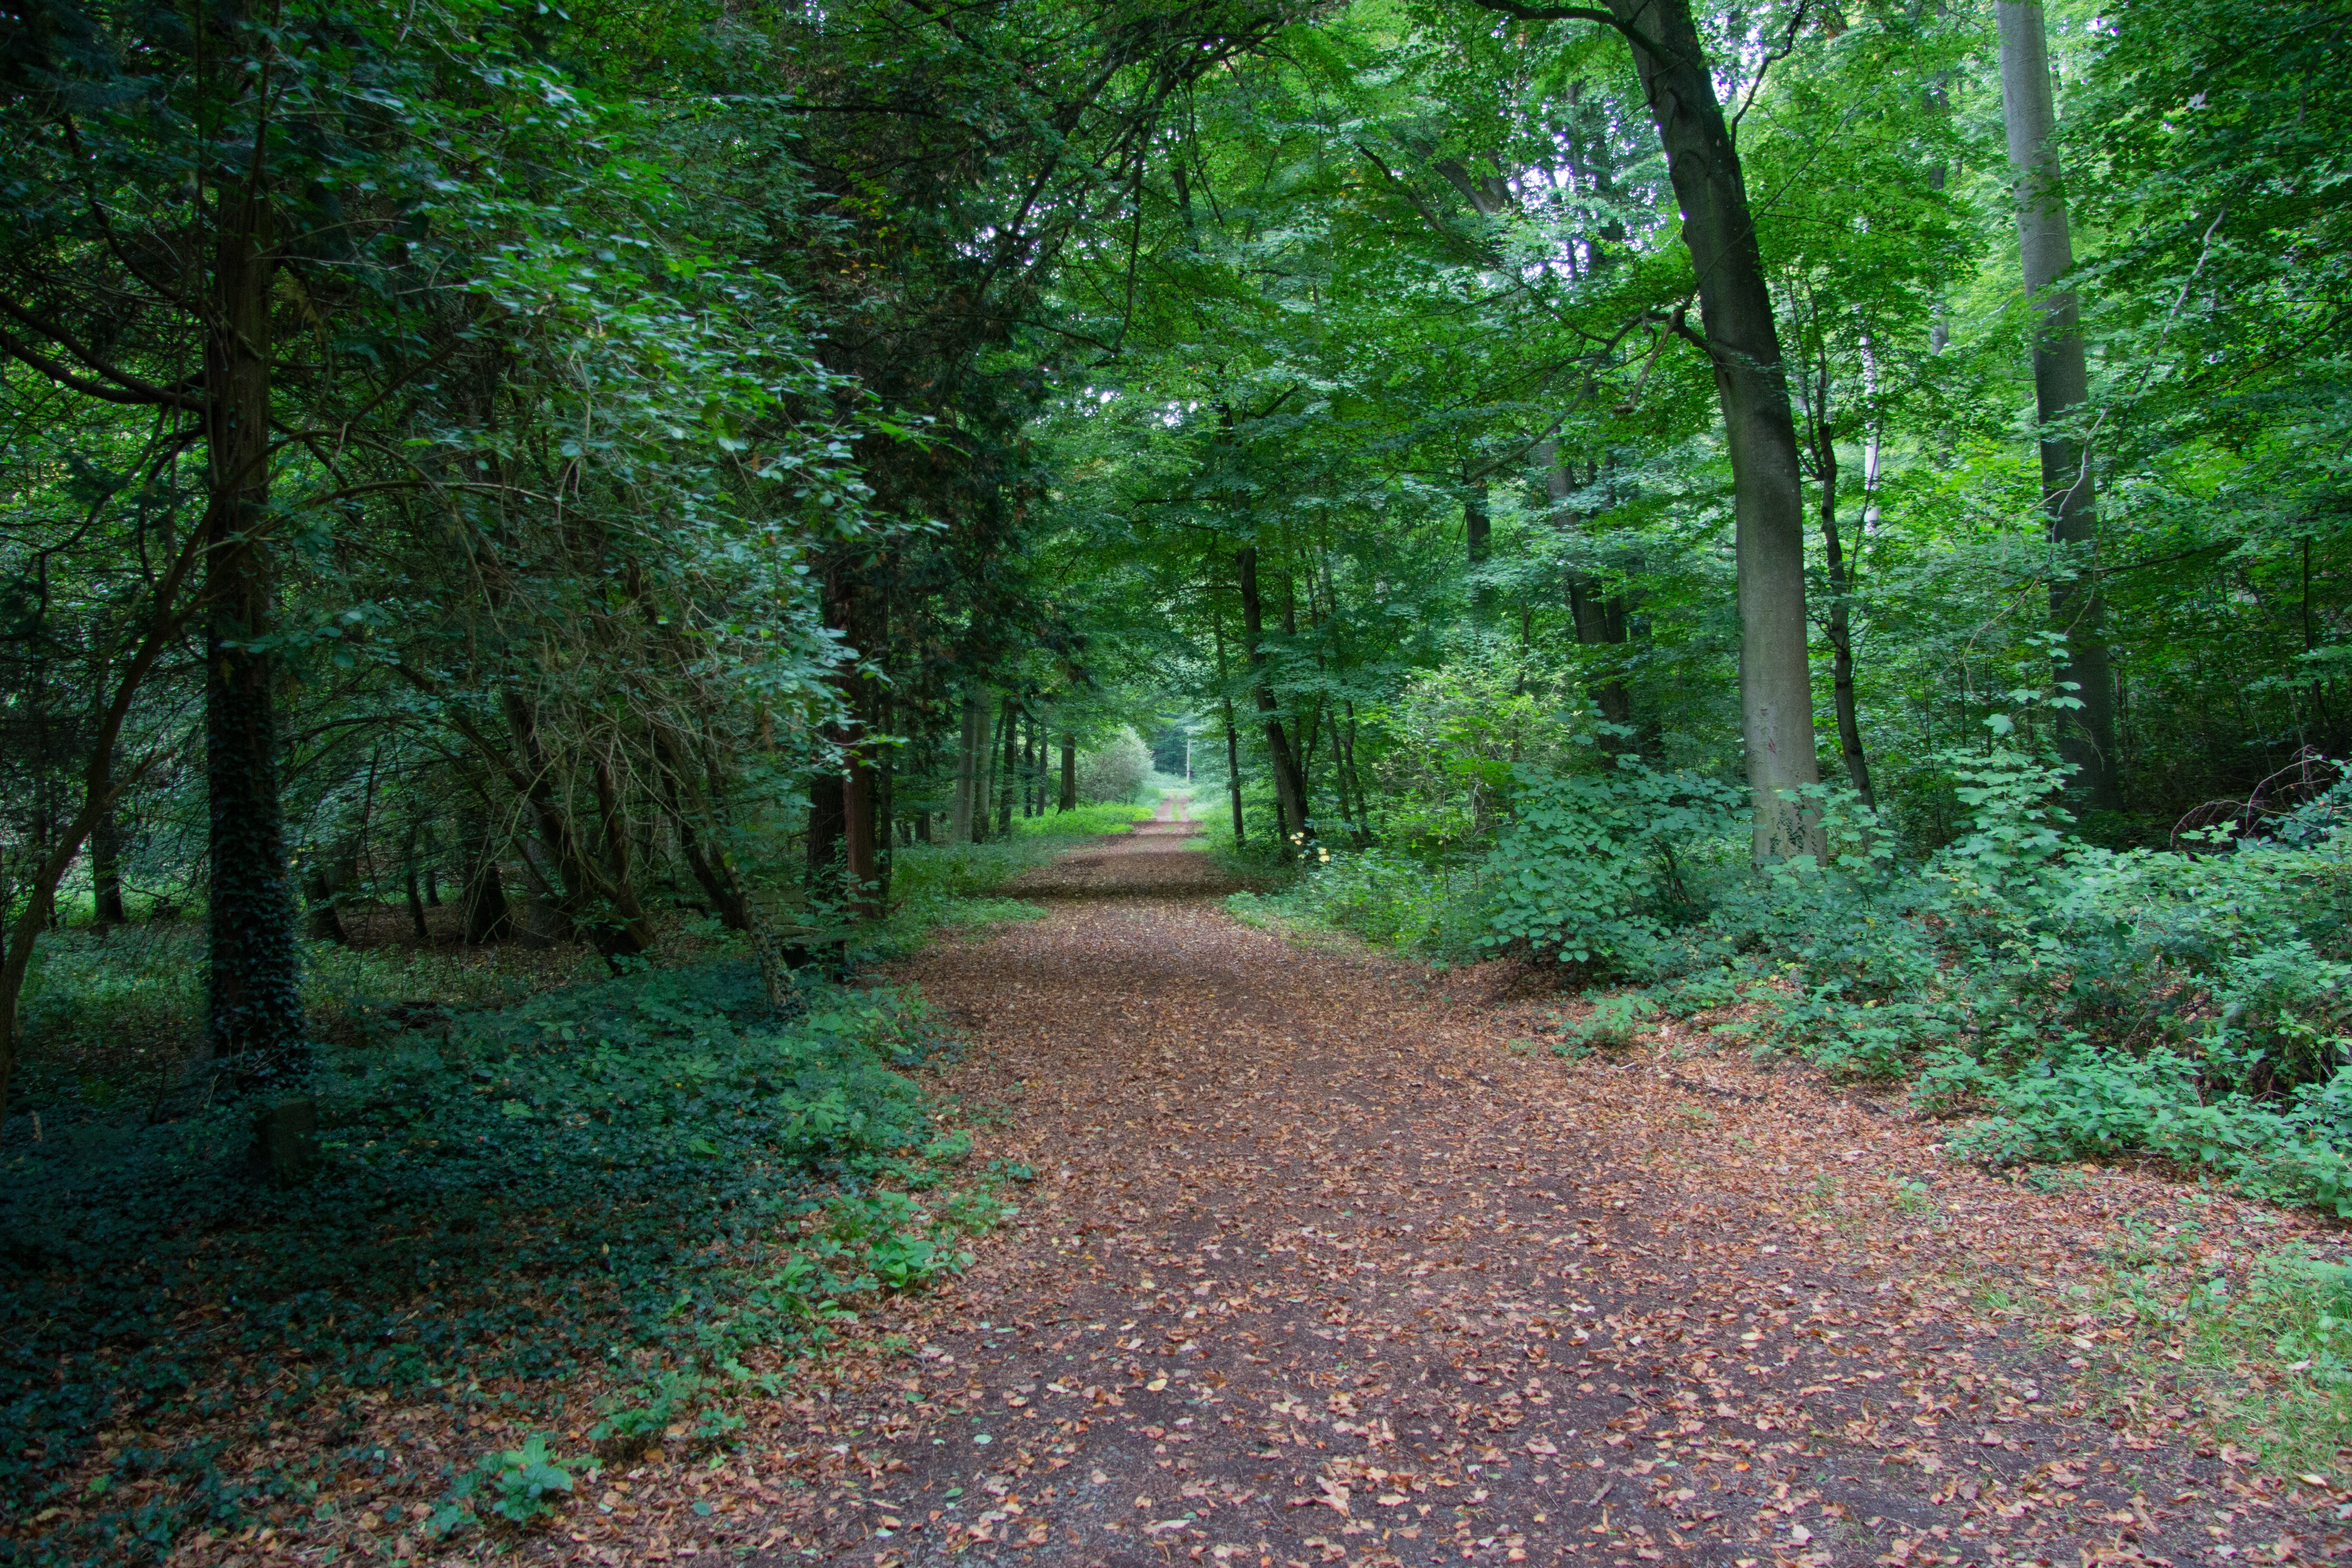
landscape, tree, nature, forest, wilderness, trail, sunlight, leaf, summer, log, green, jungle, autumn, park, soil, trees, aesthetic, leaves, rainforest, deciduous, grove, woodland, habitat, away, ecosystem, biome, old growth forest, natural environment, temperate broadleaf and mixed forest, temperate coniferous forest